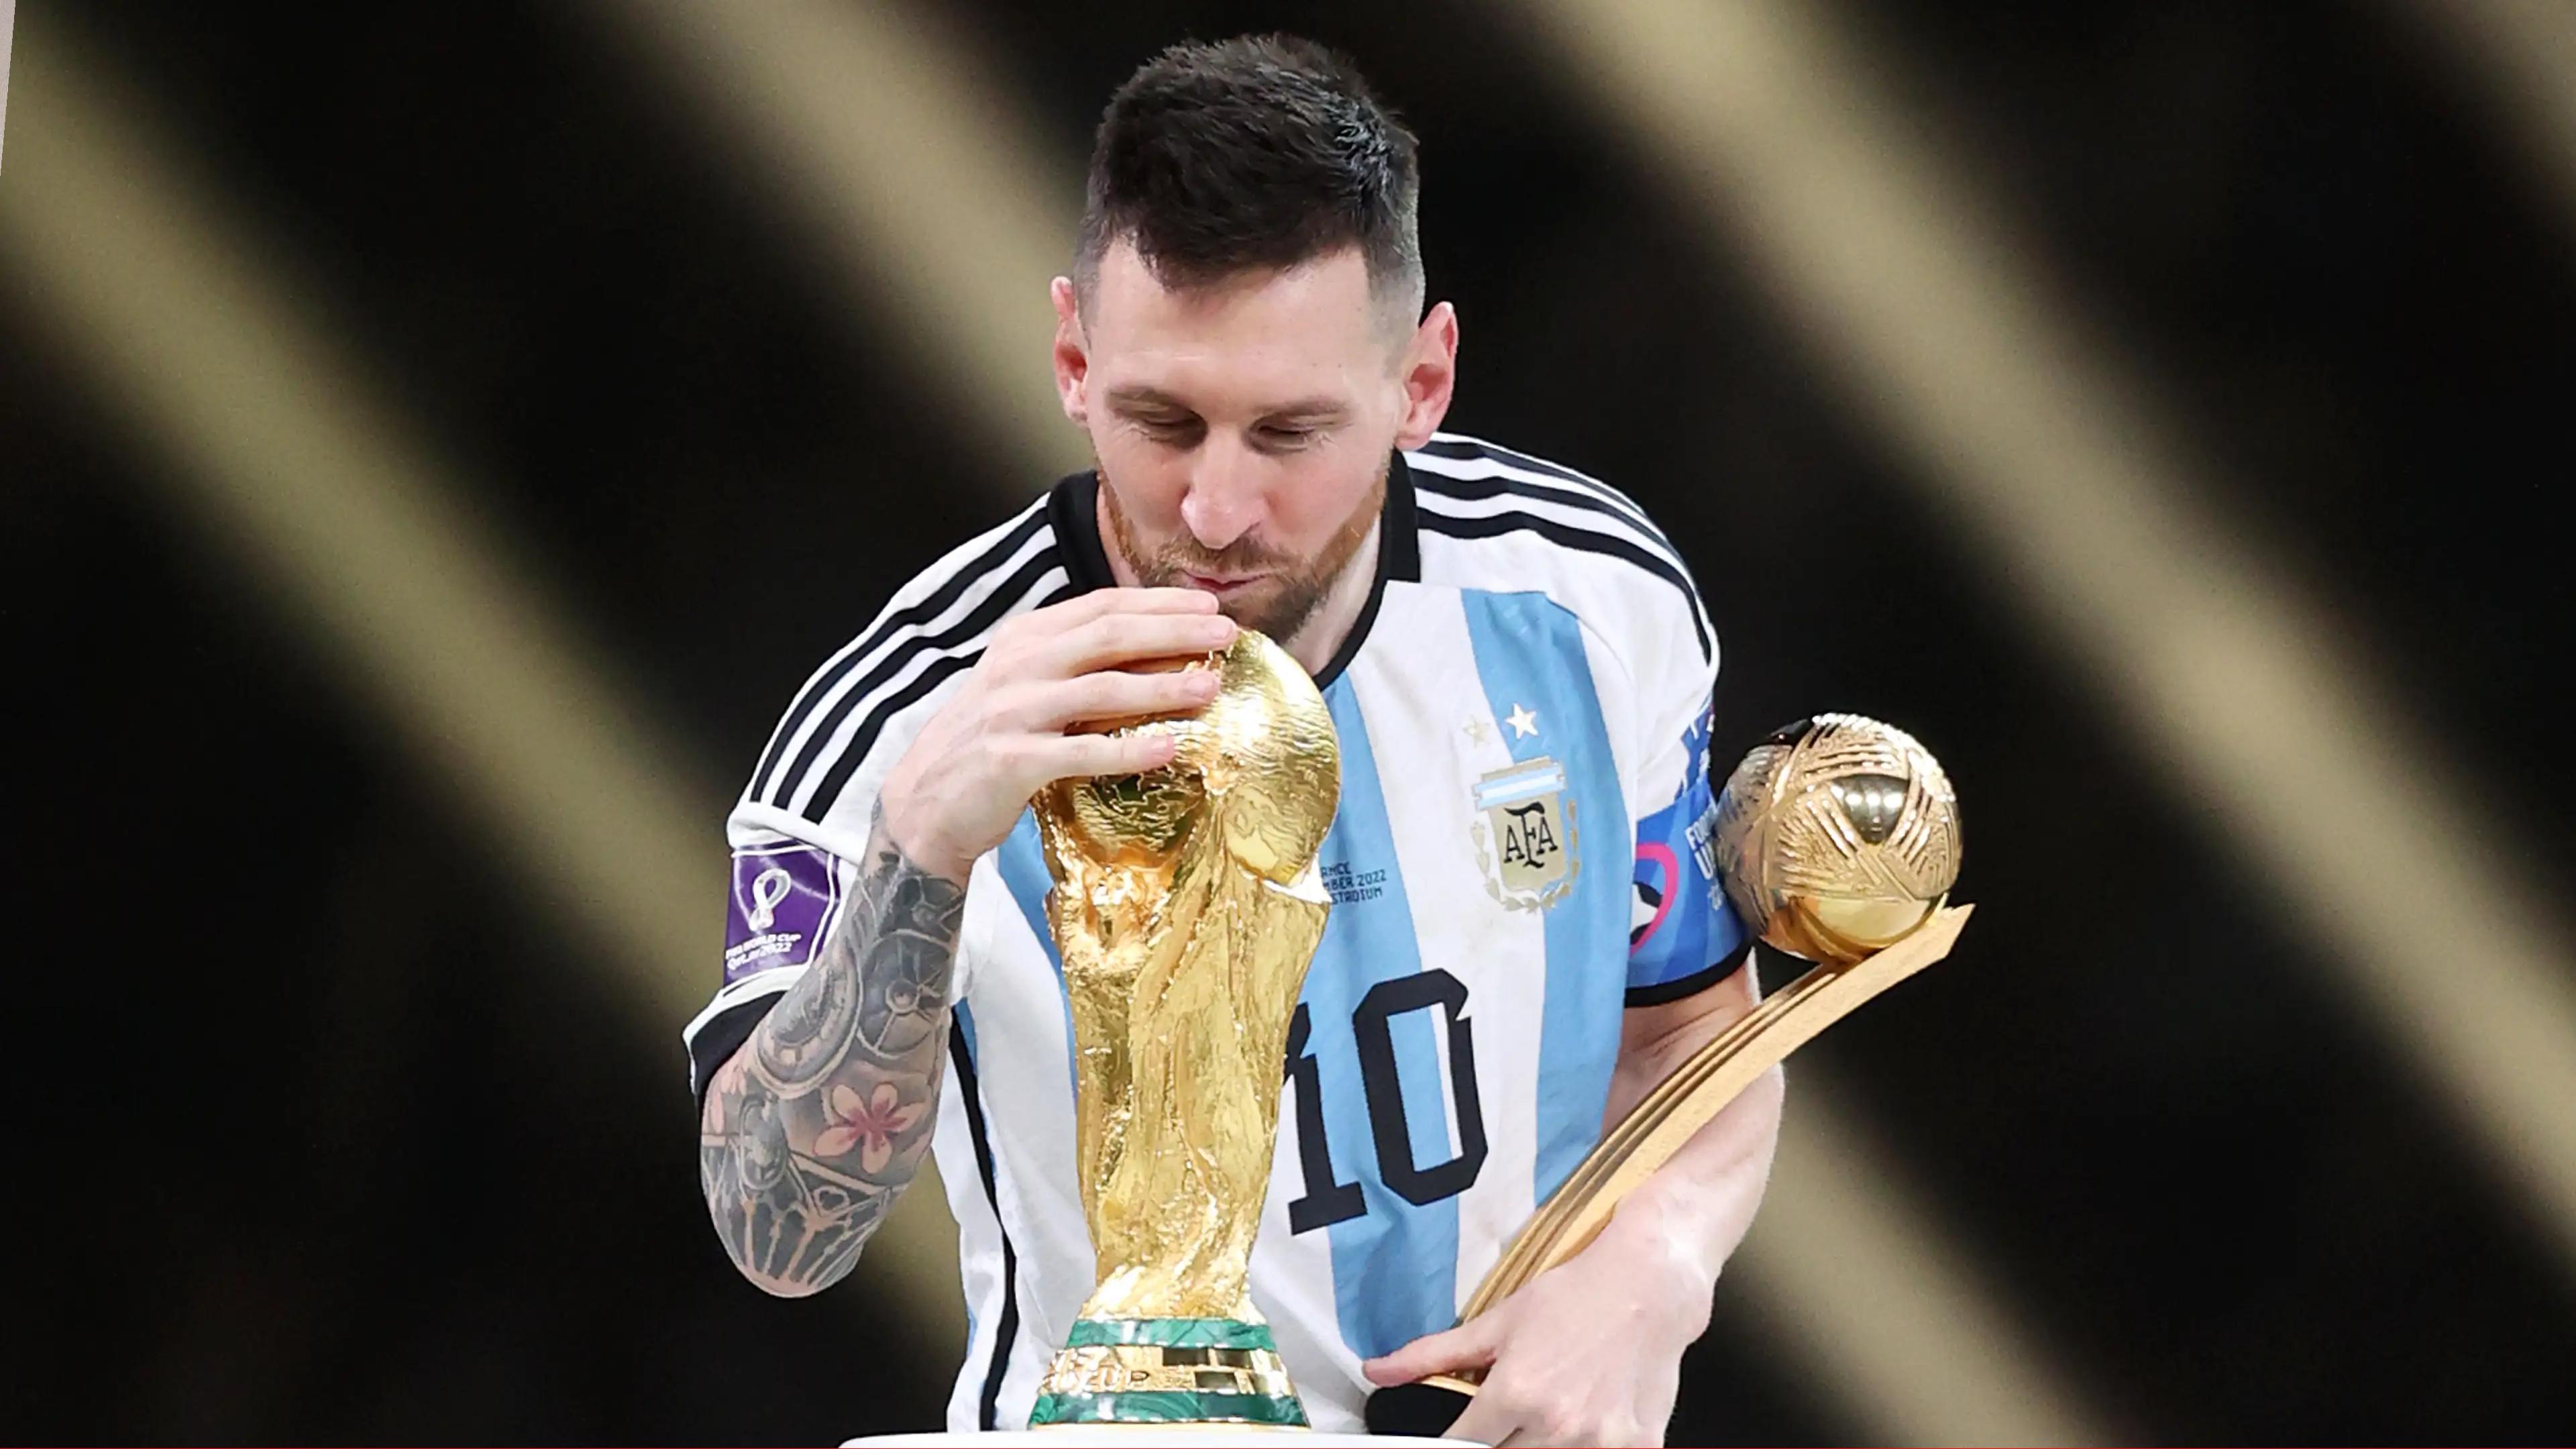
Denominación: 1000